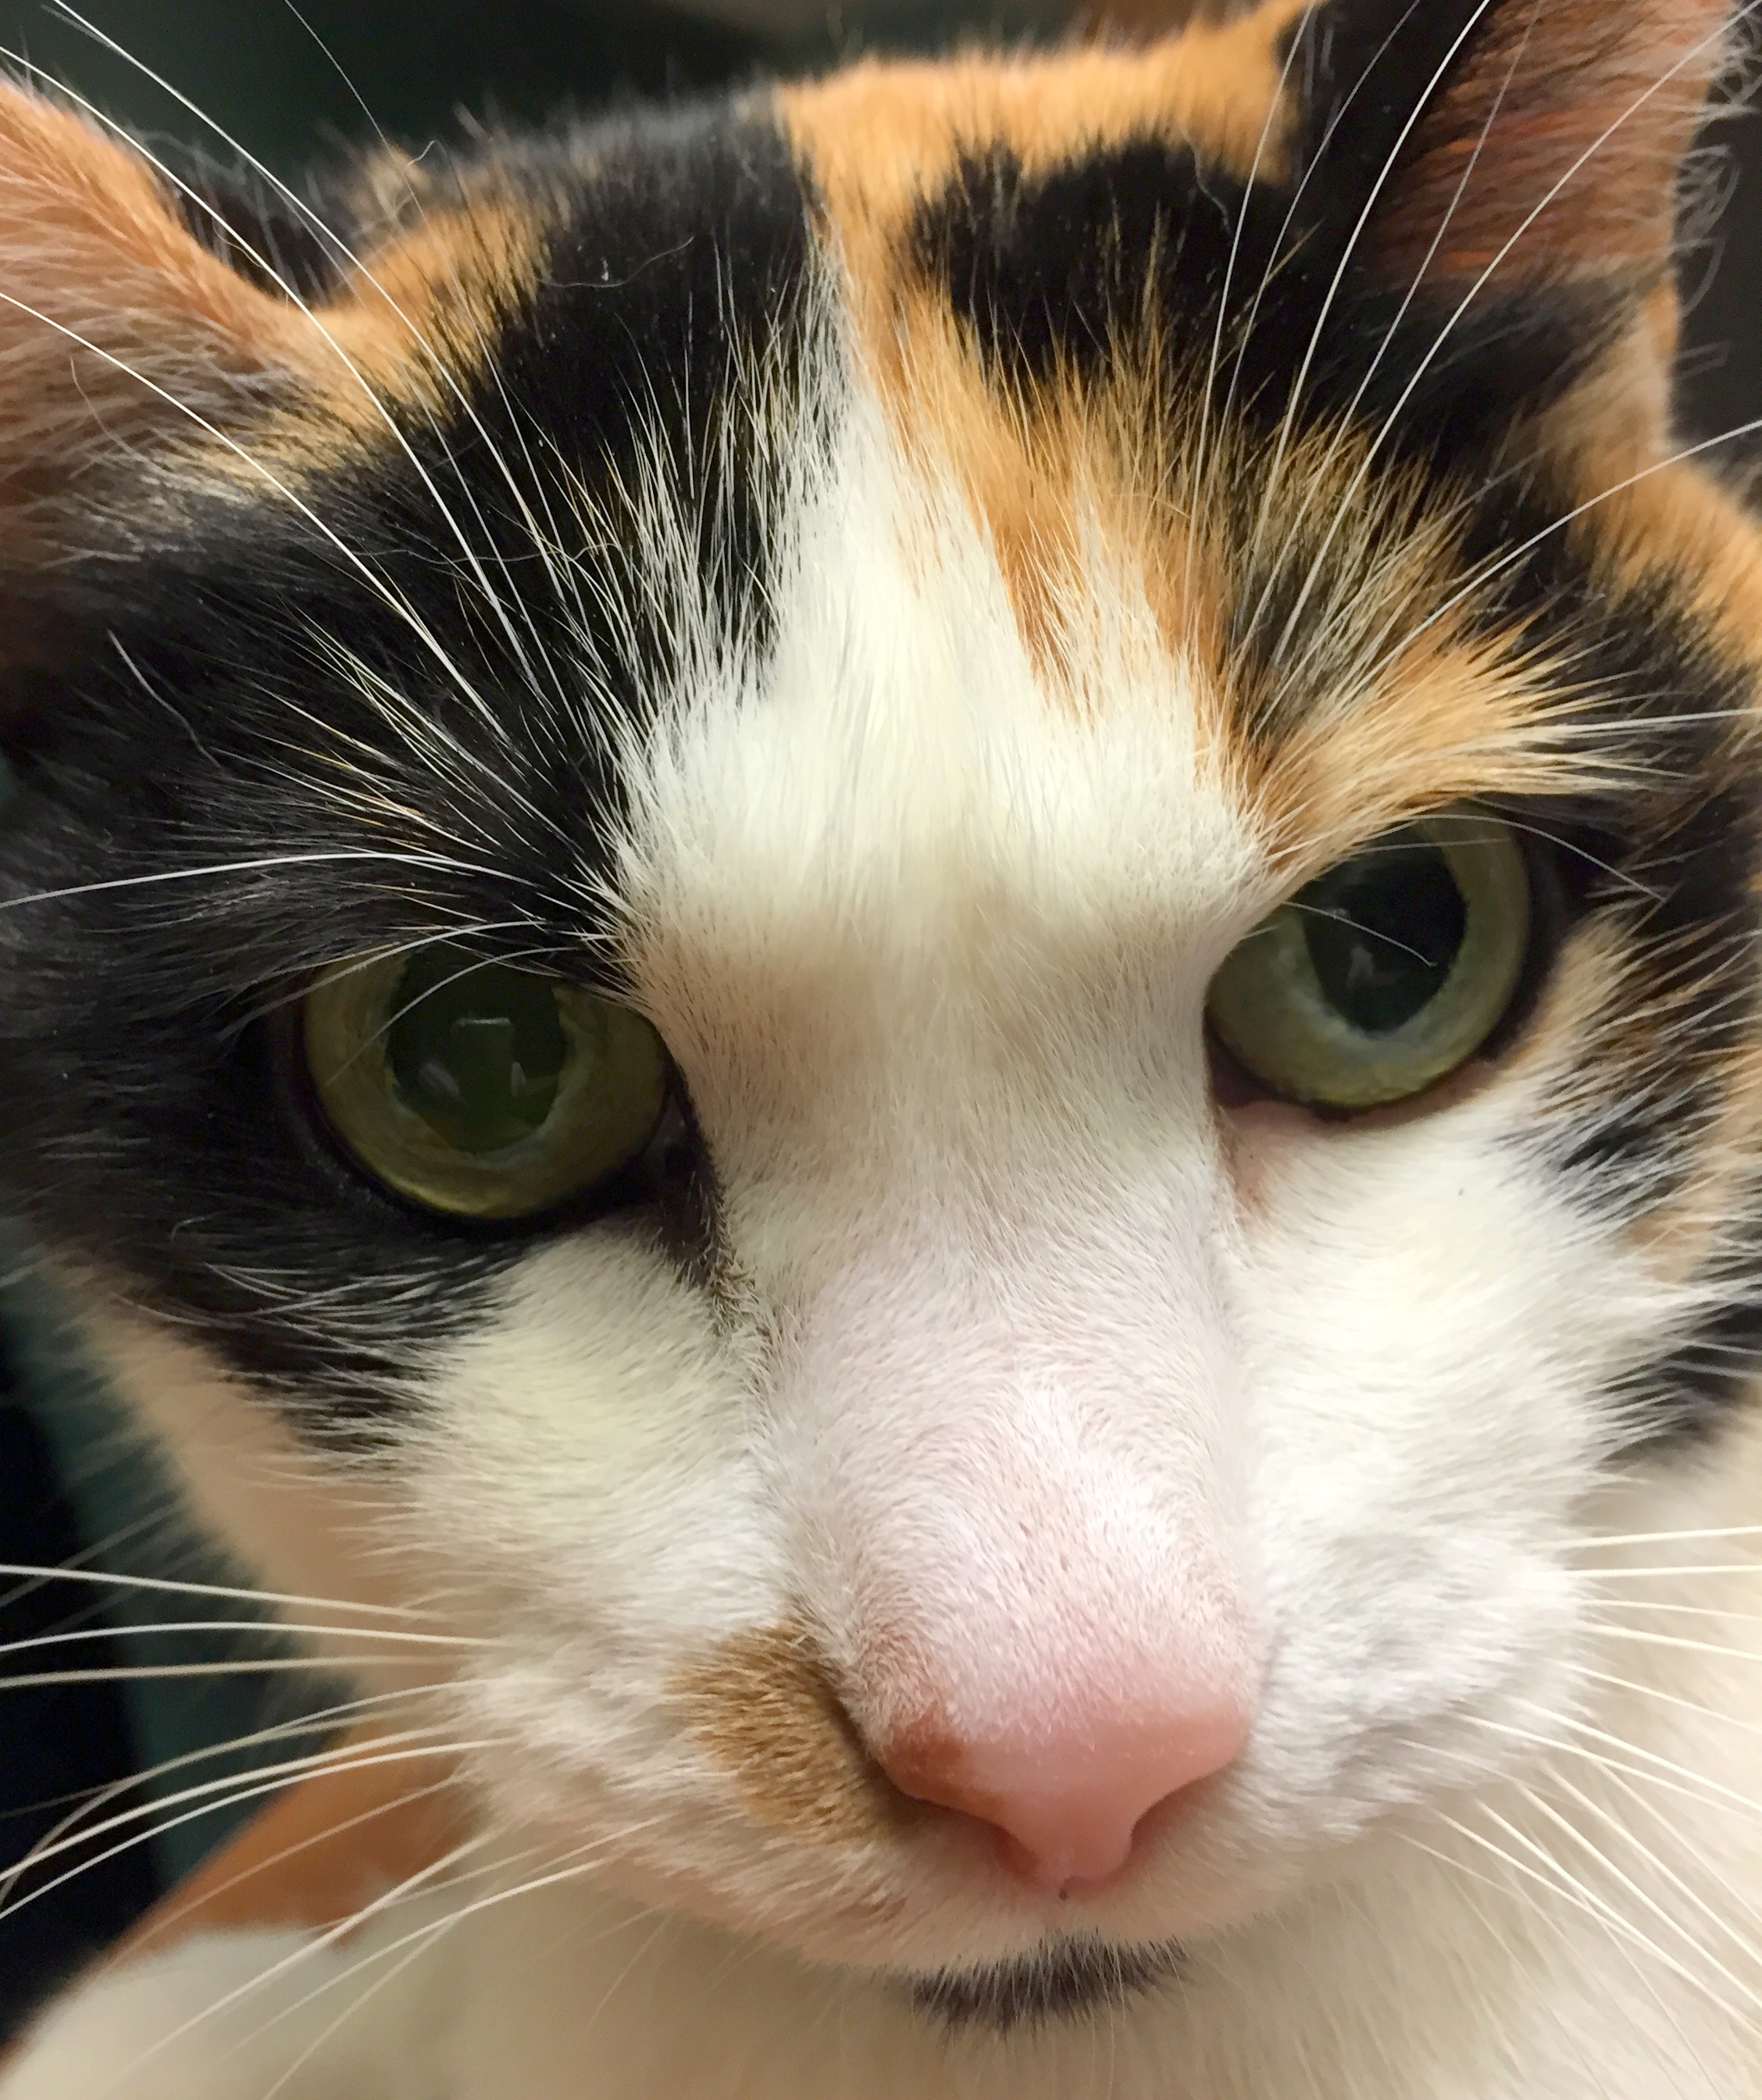
white, animal, pet, fur, portrait, fluffy, kitten, cat, feline, mammal, friendship, black, thoughtful, pink, whisker, close up, curiosity, apricot, nose, whiskers, kitty, snout, eye, calico, vertebrate, organ, adorable, stare, ginger, small to medium sized cats, cat like mammal